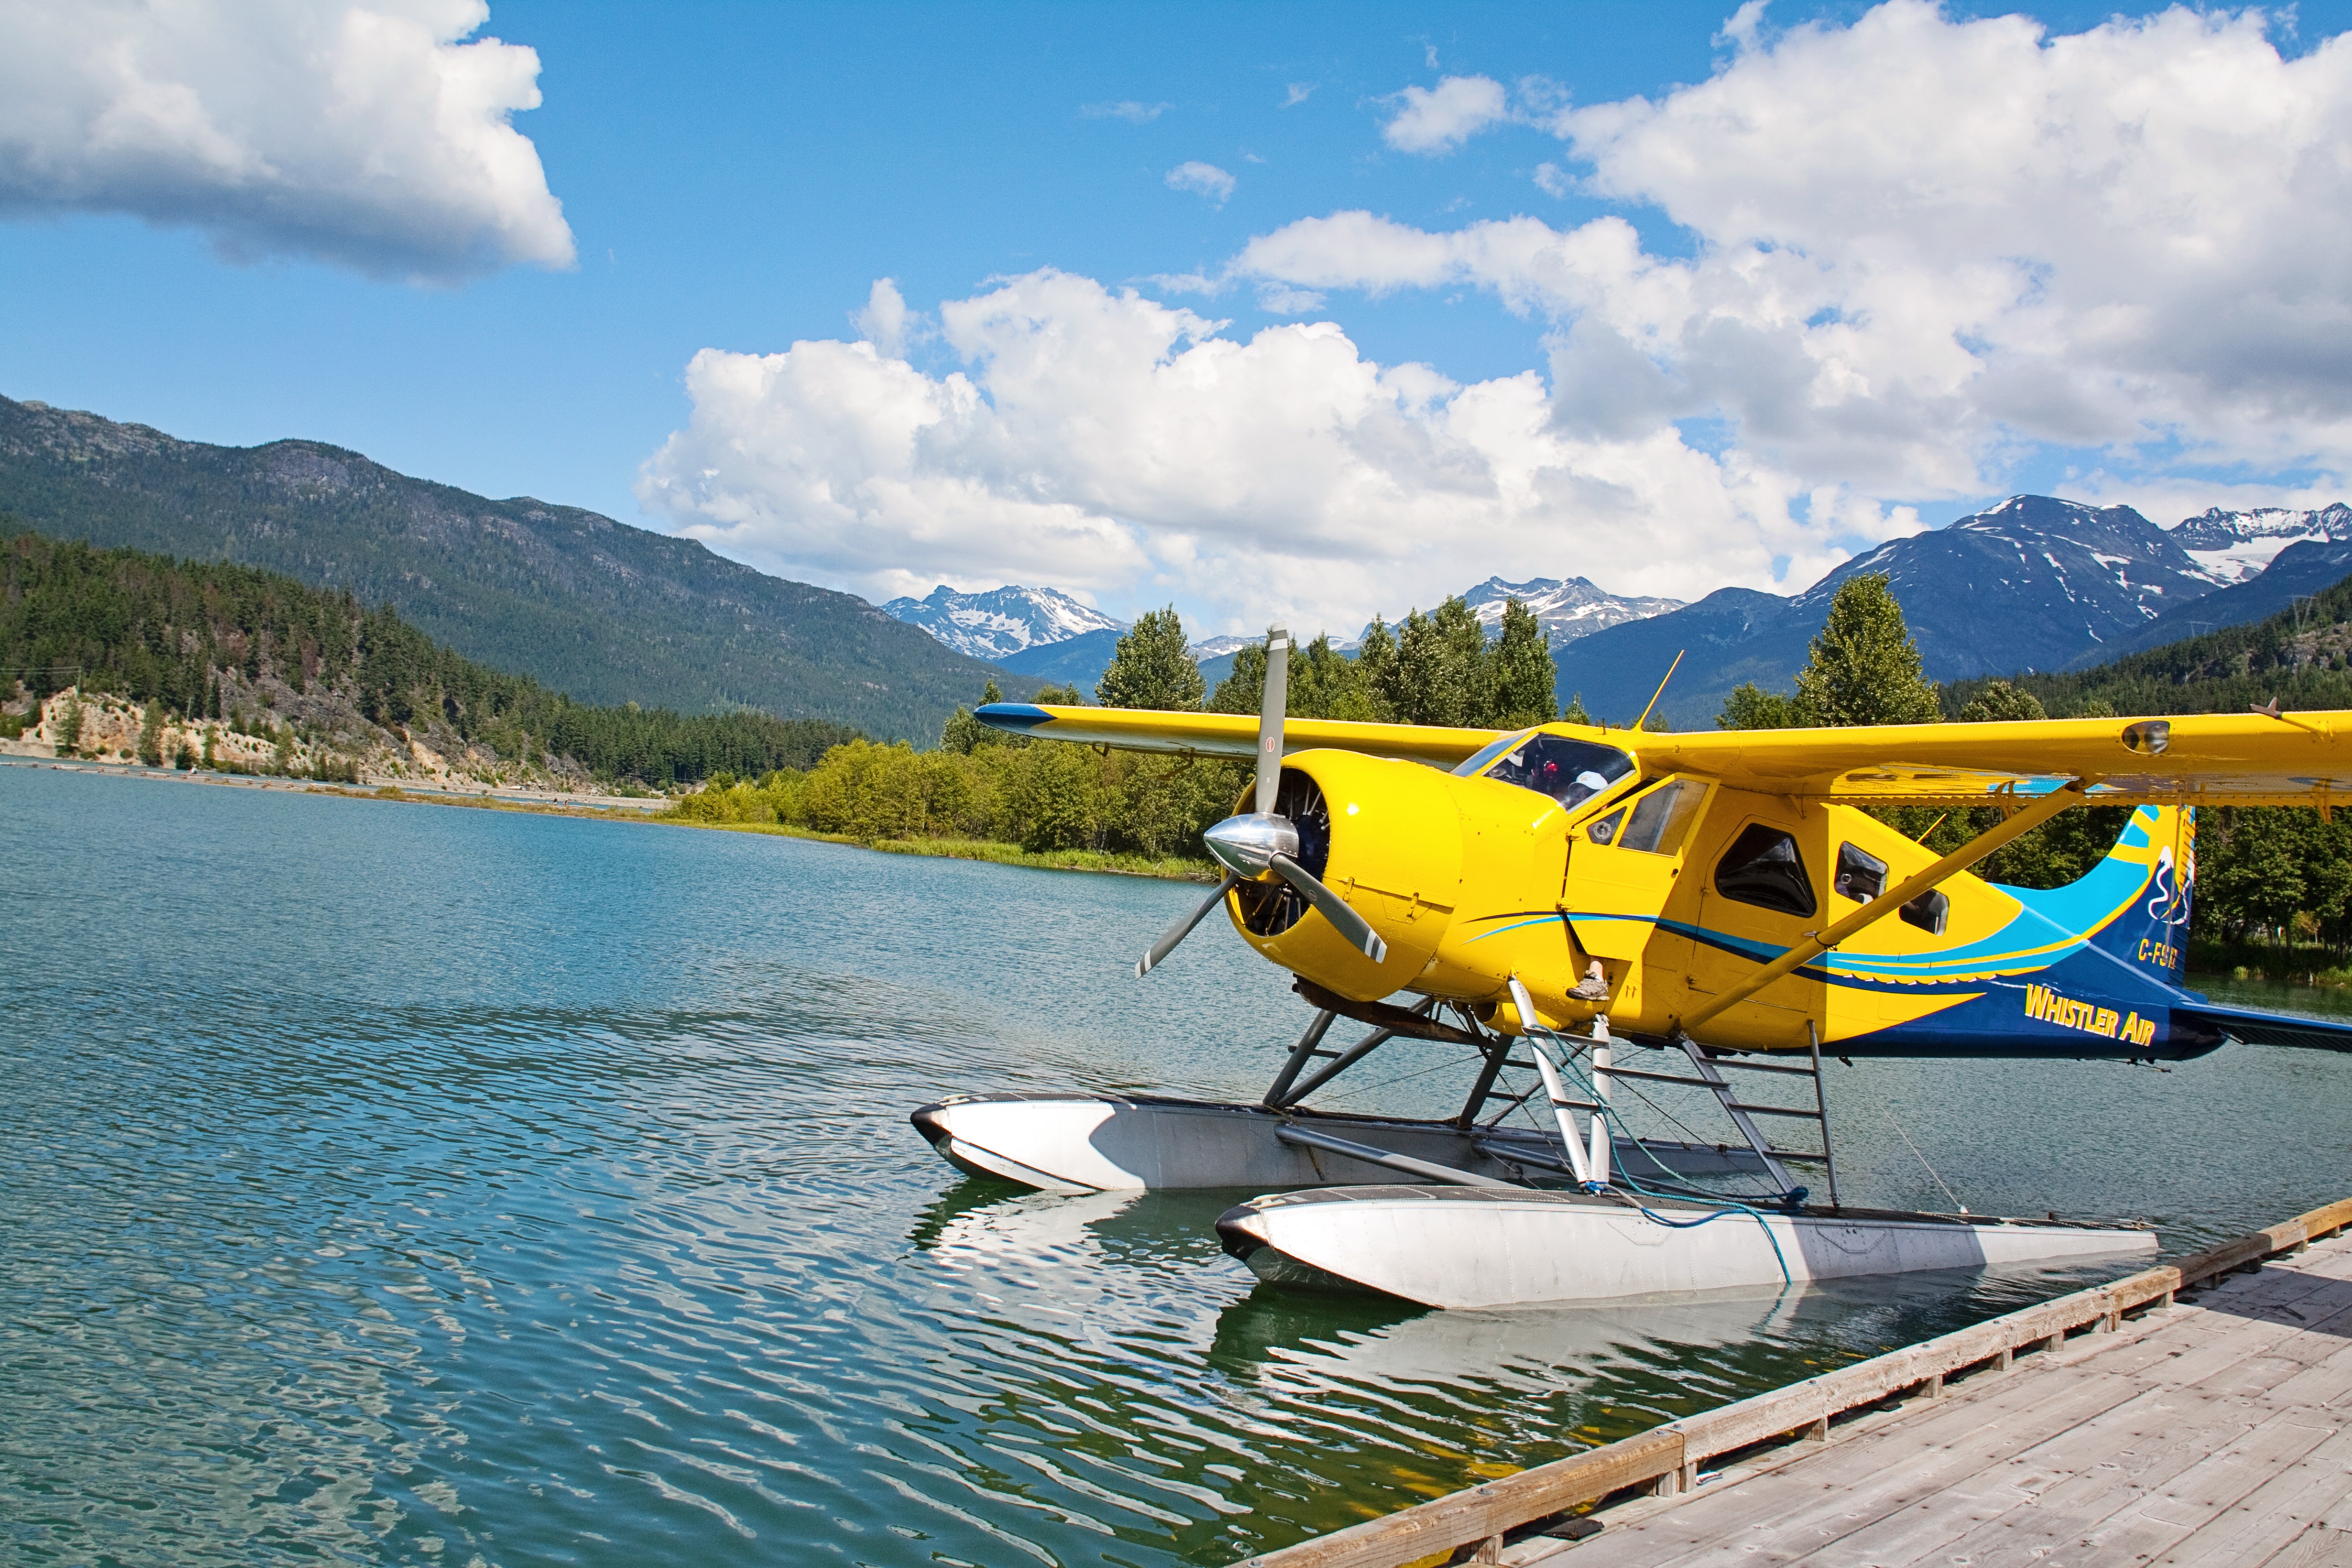
water, vintage, old, airplane, plane, aircraft, transportation, vehicle, aviation, flight, yellow, aeroplane, biplane, seaplane, light aircraft, bi plane, small plane, atmosphere of earth